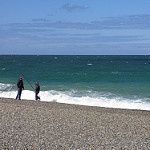
Label: sea